Treadmill

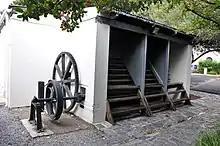
Treadmill used to punish prisoners at Breakwater Prison, Cape Town

Treadmills for punishment were introduced in 1818 by an English engineer named Sir William Cubitt, who was the son of a miller. Noting idle prisoners at Bury St Edmunds gaol, he proposed using their muscle power to both cure their idleness and produce useful work.